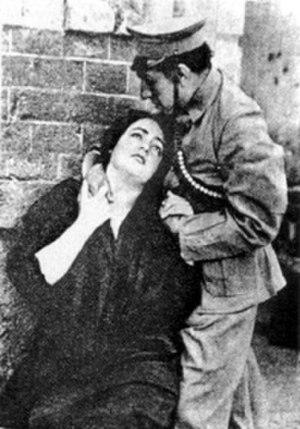
Enrique Rosas Aragón était un pionnier du cinéma mexicain. D'abord exploitant itinérant de films, puis réalisateur, scénariste, producteur et monteur, Rosas s'est distingué par son talent technique autodidacte, et son sens du journalisme. Son film le plus marquant est El automóvil gris, en 1919.